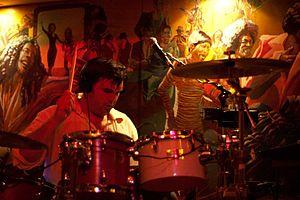
Red Cardell
Emmanuel, dit Manu, Masko, né le 3 octobre 1970 à Pamproux dans les Deux-Sèvres, est un batteur français, co-fondateur de John Doe en 1995, membre du groupe breton Red Cardell de 2001 à 2015, initiateur en 2012 du projet « Don't Forget My Breakfast » et directeur artistique depuis 2013 de l'ensemble The Celtic Social Club.
Red Cardell est un groupe de rock indépendant français, originaire de Quimper, en Bretagne. Il est formé en 1992 par Jean-Pierre Riou, Jean-Michel Moal et Ian Proërer. Après le départ de ce dernier en 2001, Manu Masko devient le batteur du groupe jusqu'en 2015.